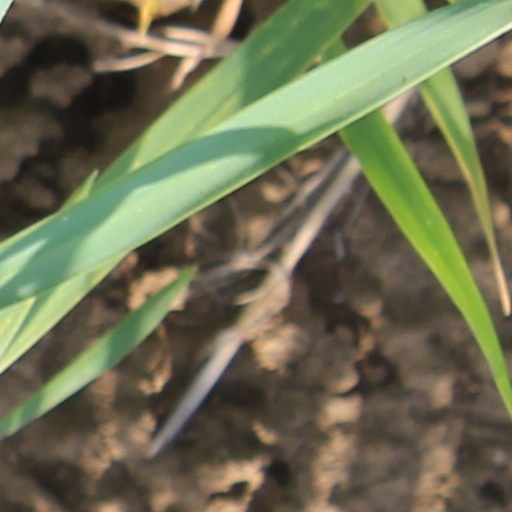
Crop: wheat